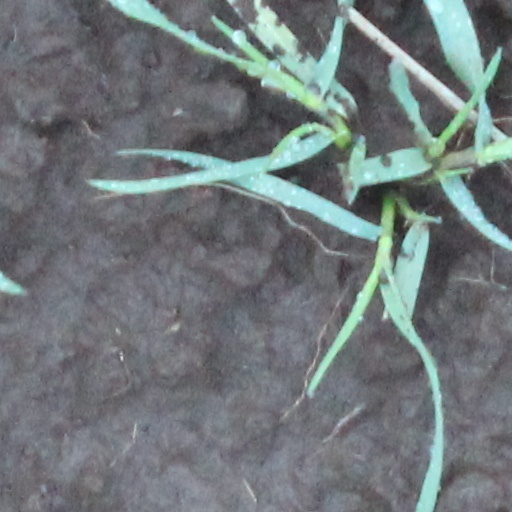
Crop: wheat